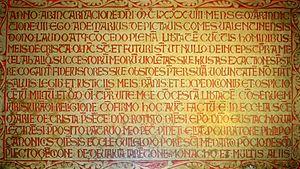
Charte attribuée aux habitants de Crest (Drôme) par Adhémar de Poitiers, comte de Valentinois, en 1188.
Crest — prononcé /kʁe/ — est une commune française située dans le département de la Drôme en région Auvergne-Rhône-Alpes. Ses habitants sont appelés les Crestois. Elle se trouve à 25 km au sud-est de Valence, préfecture de la Drôme.